Answer in natural language. How many TVStands are visible in the scene? Choose between the following options: 0, 3, 2, 4 or 1
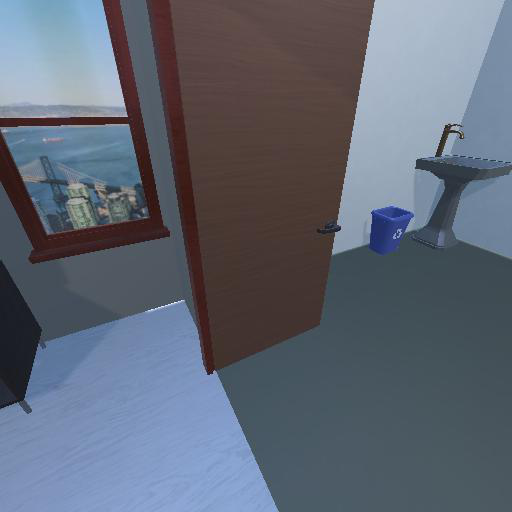
<answer>1</answer>